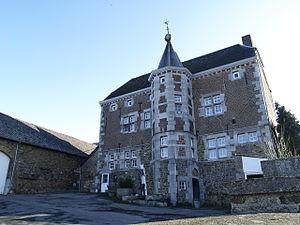
Cette page regroupe l'ensemble du patrimoine immobilier classé de la ville belge de Huy.
Ben-Ahin [bɛnaɛ̃] est une section de la ville belge de Huy, située en Région wallonne dans la province de Liège.
Cense, nom féminin, dérive du bas-latin censa, signifiant fermage, est devenu ensuite le nom de la ferme même.